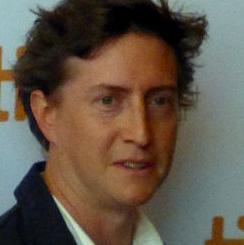
Age: 38